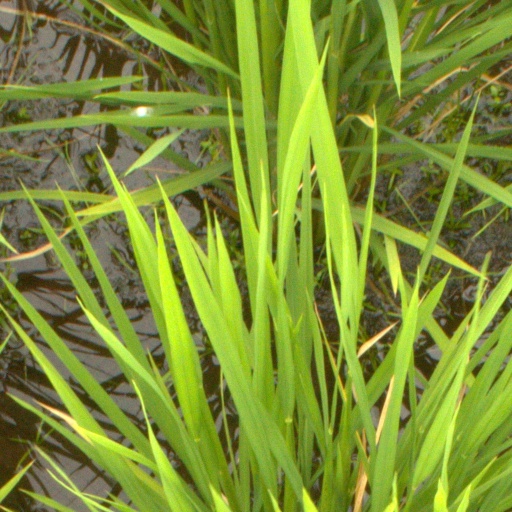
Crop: rice